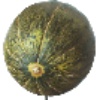
Label: Melon Piel de Sapo 1